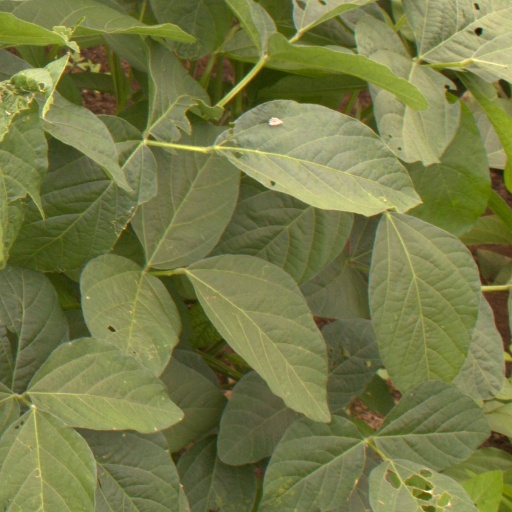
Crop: soybean